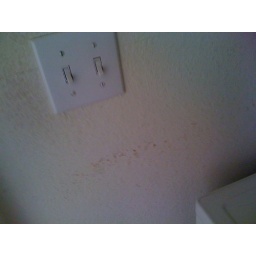
all walls with numerous marks and filth ground in